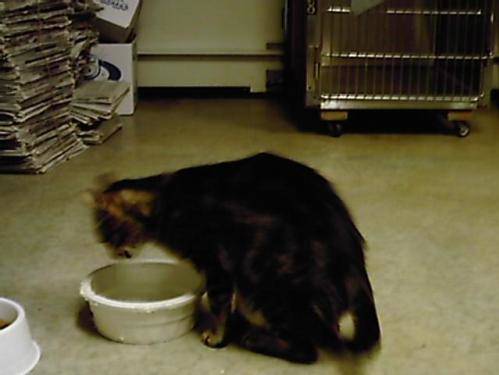
Label: cat